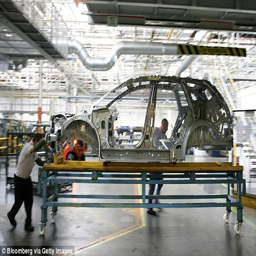
automobile model rolled off the production line at the factory in september .